Margalit Fox

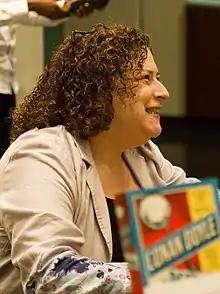
Fox in 2018

Margalit Fox (born April 25, 1961) is an American writer. After earning a master's degree in linguistics, she began her career in publishing in the 1980s. In 1994, she joined "The New York Times" as a copy editor for its "Book Review" and later wrote widely on language, culture and ideas for "The New York Times", "New York Newsday", "Variety" and other publications. She joined the obituary department of "The New York Times" in 2004 and authored more than 1,400 obituaries before her retirement from the staff of the paper in 2018. Since 2007, Fox has written several nonfiction books.